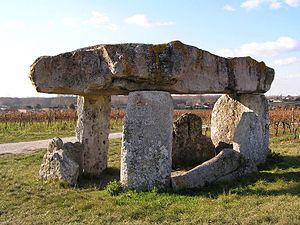
Saint-Fort-sur-le-Né est une commune du Sud-Ouest de la France, située dans le département de la Charente.
La Pierre Levée de Saint-Fort est un dolmen situé dans la commune de Saint-Fort-sur-le-Né en Charente.
La Charente est un département français créé en 1790 sur des critères géographiques, mais aussi historiques car la partie centrale correspond à l'ancien diocèse puis comté de l'Angoumois. Ce territoire, au cours de la période historique avant la Révolution, n'a jamais connu d'unité, ni politique, ni religieuse, ni judiciaire. Son histoire a souvent été associée à celle de l'Aquitaine, mais le comté d'Angoumois, berceau royal, a souvent eu une histoire singulière et a joué un rôle non négligeable dans l'histoire de France.